Church of the Lord's Revelation to Virgin Mary, Kretinga

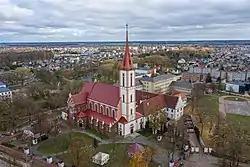
Aerial view of the church and nearby Bernardine Monastery

The Church of the Lord's Revelation to Virgin Mary is a Roman Catholic church in Kretinga, Lithuania. The Kretinga Bernardine Monastery building is connected with the church. The construction of the church and monastery complex in 1610–1617 was financed by Jan Karol Chodkiewicz, the Grand Hetman of Lithuania, while the consecration of the church was performed by Stanisław Kiszka, the Bishop of Samogitia.